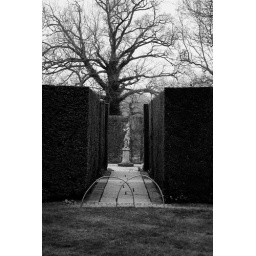
statue in black and white